Women in the workforce

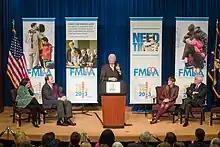
U.S. Department of Labor celebration of the 20th anniversary of the Family and Medical Leave Act of 1993

The idea that men and women are naturally suited for different occupations is known as horizontal segregation.